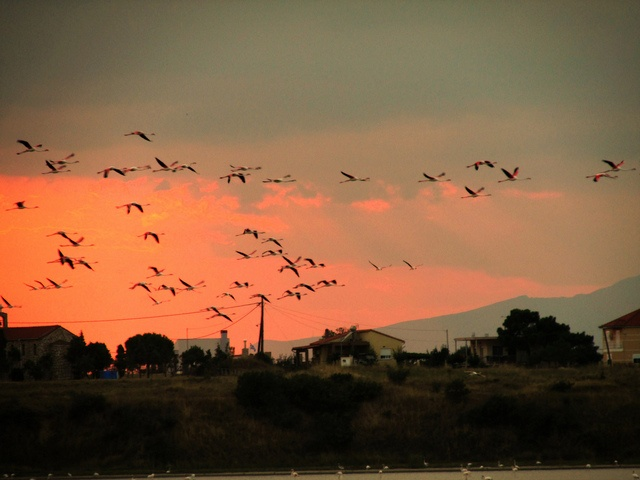
A flock of birds are flying through the sky.
A large flock of birds flying high up in the air.
Many birds fly over houses while the sun is setting.
a flock of birds flying outside at sunset
A large flock of big birds flying away to roost.